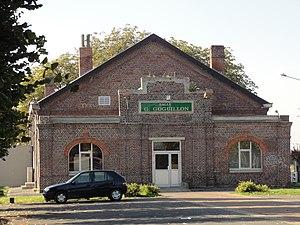
Salle des fêtes des cités de la Fosse Thiers de la Compagnie des mines d'Anzin à Bruay-sur-l'Escaut, Nord, Nord-Pas-de-Calais, France.
La fosse Thiers ou Adolphe Thiers de la Compagnie des mines d'Anzin est un ancien charbonnage du Bassin minier du Nord-Pas-de-Calais, situé à Saint-Saulve. Les deux puits sont commencés en 1856 et la fosse est en mesure d'extraire en 1860. Des terrils sont édifiés de l'autre côté de l'Escaut. Des cités sont bâties, ainsi qu'une église, des écoles, et une salle des fêtes. La fosse Thiers est détruite durant la Première Guerre mondiale. Elle est reconstruite, avec en plus une centrale électrique et une cokerie. Durant la Seconde Guerre mondiale, les bombardements causent l'arrêt de la centrale, donc de l'exhaure, ce qui cause l'ennoyage de l'étage le plus profond.